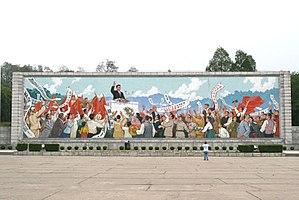
Le culte de la personnalité en Corée du Nord existe depuis des décennies autour de la famille régnante appelée « dynastie Kim » et est omniprésent dans la culture nord-coréenne. Bien qu'il ne soit pas reconnu officiellement par le gouvernement de la Corée du Nord, de nombreux transfuges nord-coréens et visiteurs occidentaux affirment que de pénibles sanctions sont appliqués à ceux qui critiquent ou ne montrent pas un respect « propre » envers le régime. Ce culte de la personnalité apparaît peu après la prise de pouvoir de Kim Il-sung en 1948 et est grandement étendu après sa mort en 1994.
Kim Il-sung, ou Kim Il-song, né le 15 avril 1912 et mort le 8 juillet 1994, est un homme d'État nord-coréen. Fondateur et premier dirigeant de la Corée du Nord en 1948, il dirigea le pays jusqu'à sa mort. En 1998, l'Assemblée populaire suprême le proclame « Président éternel de la République ».